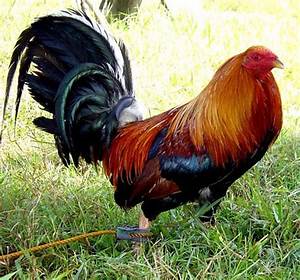
Label: gallina